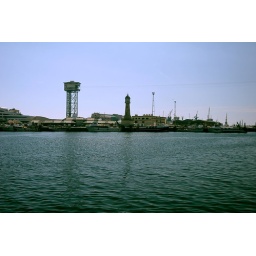
The clock tower in Barceloneta